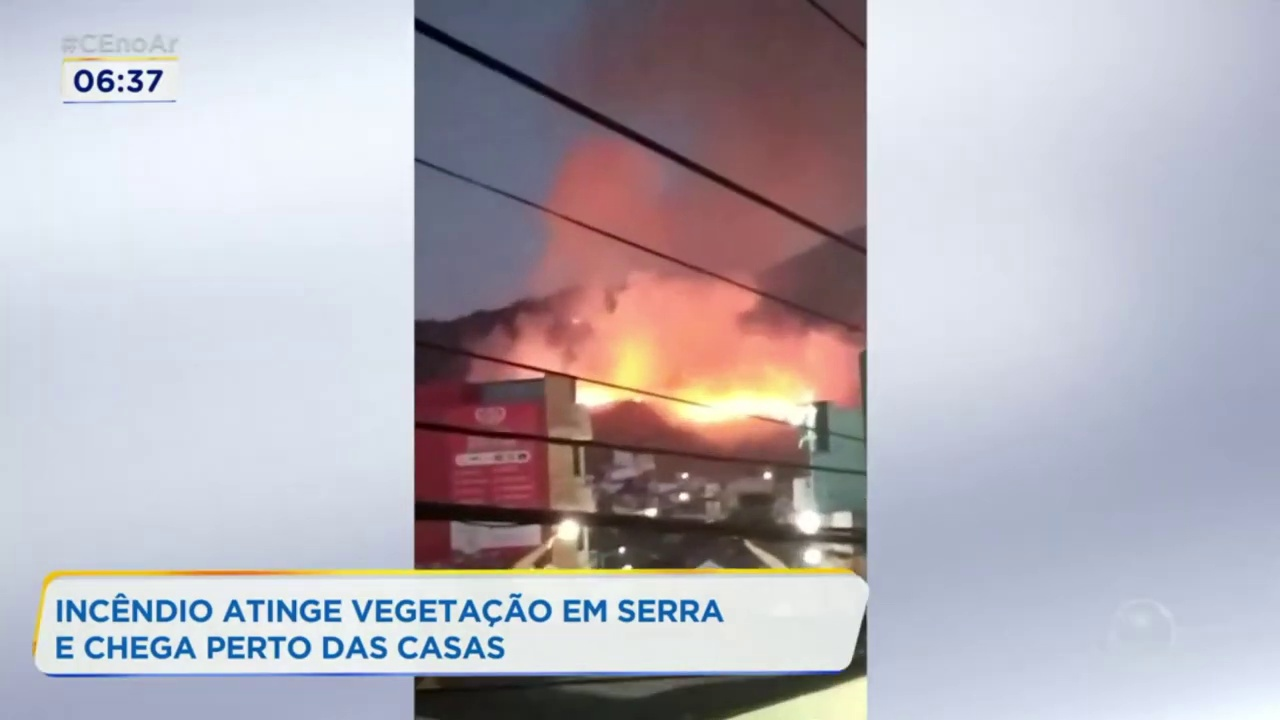
Fire: yes
Smoke: yes